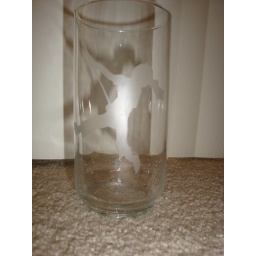
Benjamin etched in the glass an image of Nicole rock climbing.